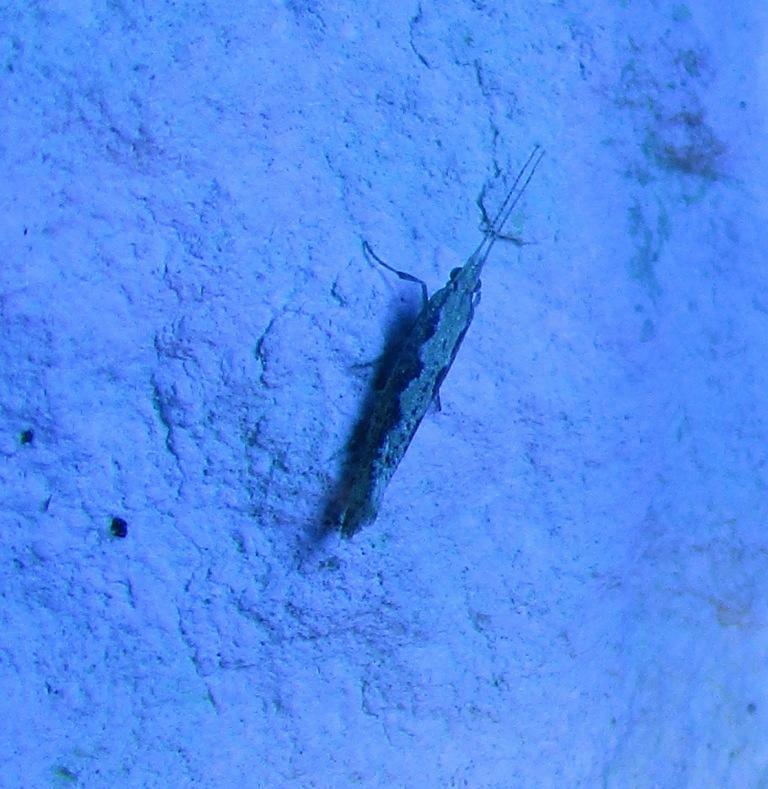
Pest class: diamondback_moth